Some Mother's Son

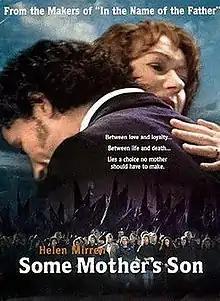
Theatrical release poster

Some Mother's Son is a 1996 Irish-American film written and directed by Irish filmmaker Terry George, co-written by Jim Sheridan, and based on the true story of the 1981 hunger strike in the Maze Prison, in Northern Ireland. Provisional Irish Republican Army (IRA) prisoner Bobby Sands (played by John Lynch) led a protest against the treatment of IRA prisoners, claiming that they should be treated as prisoners of war rather than criminals. The mothers of two of the strikers, played by Helen Mirren and Fionnula Flanagan, fight to save their sons' lives. When the prisoners go on hunger strike and become incapacitated, the mothers must decide whether to abide by their sons' wishes, or to go against them and have them forcibly fed.